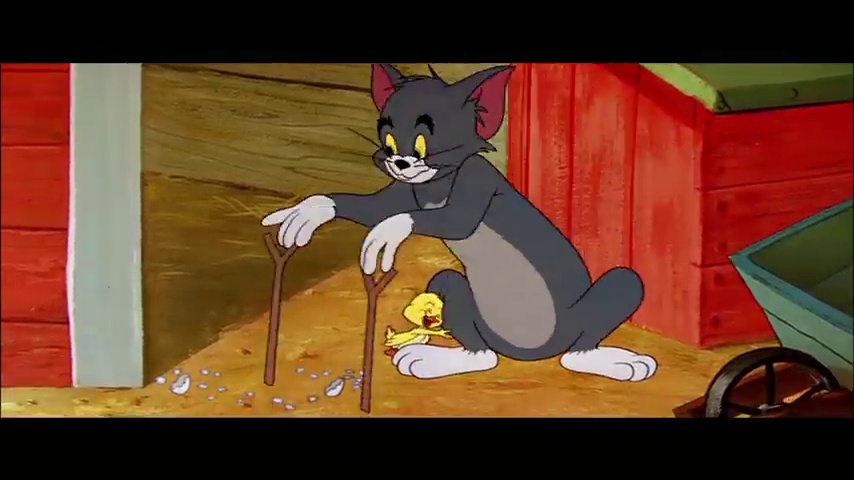
Portrait style: Cartoon Portrait